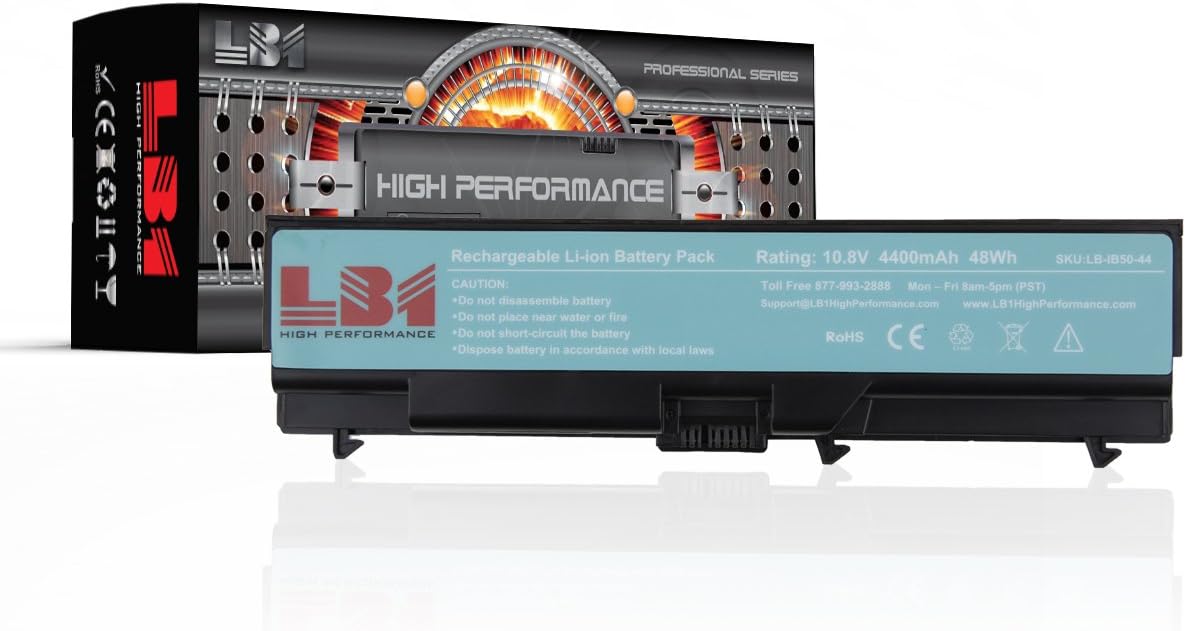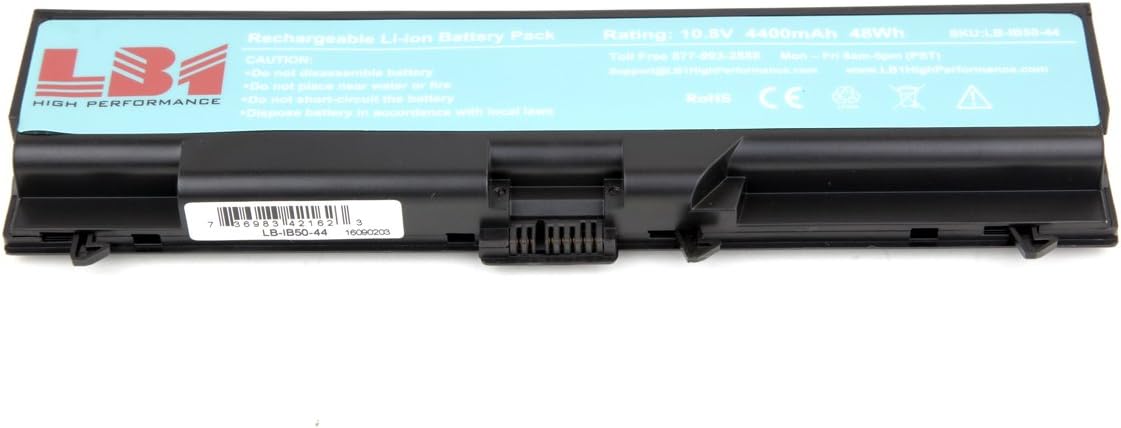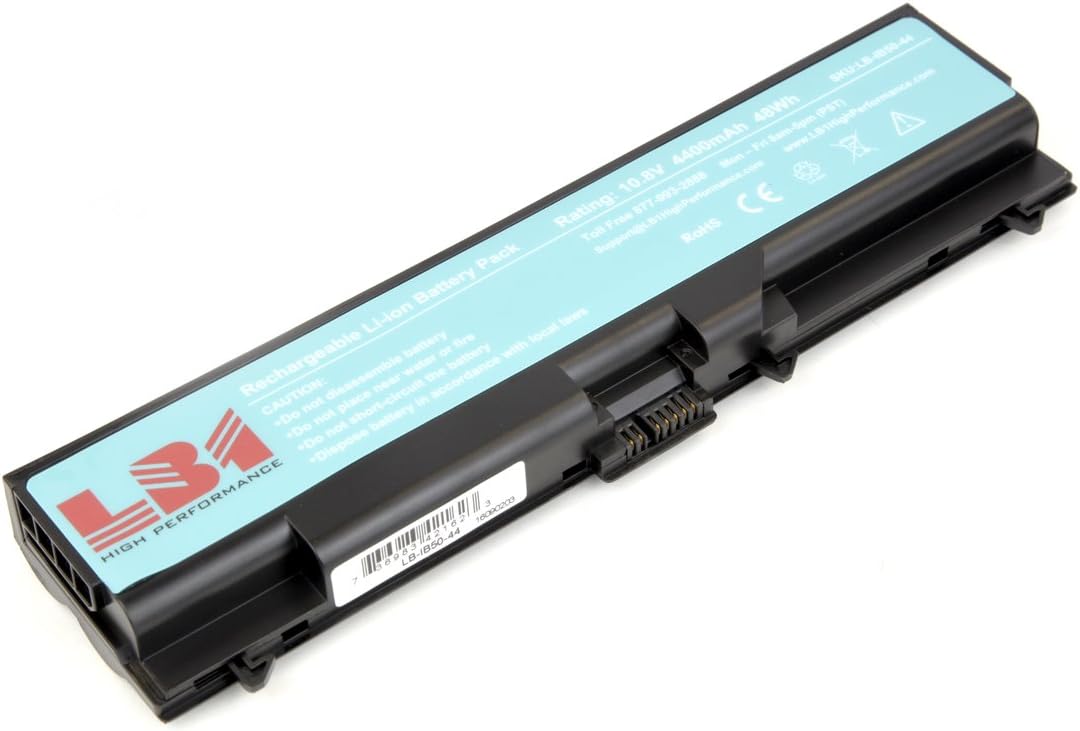
LB1 High Performance Battery for Lenovo Thinkpad Edge 14, 15, E420, E425, E520, E525 Fits: 42T4848 57Y4186
Category: Computers
About LB1 High Performance At LB1 High Performance we offer the highest quality batteries, adapters, consumer electronics, and more. Our mission is to provide our customers with the best buying experience possible. You can expect with every purchase unbeatable quality, performance, reliability by using only the best materials and workmanship. With our exceptional live customer service 7 days a week and our exclusive $100k product protection plan we ensure every customer is completely 100% satisfied guaranteed. Compatible Models IBM Lenovo E40 | E50 | Edge 0578-47B | Edge 14 | Edge 15 | Edge E420 | Edge E425 | Edge E520 | Edge E525 | L410 | L412 | L420 | L421 | L510 | L512 | L520 | SL410 2842 | SL410 2874 | SL410 | SL410k 2842 | SL510 2847 | SL510 2875 | SL510 | T410 | T410i | T420 | T510 | T510i | T520 | T520i | W510 | W520 | Edge 14 inch 05787XJ | Edge 14 inch 05787YJ | Edge 14 inch 0578F7U | FRU 42T4797 | FRU 42T4817 | Edge 14 inch 05787WJ | Edge 14 inch 05787VJ | Edge 14 inch 05787UJ Compatible Part Numbers 42T4235 | 42T4708 | 42T4714 | 42T4731 | 42T4733 | 42T4737 | 42T4753 | 42T4756 | 42T4757 | 42T4763 | 42T4764 | 42T4798 | 42T4803 | 42T4819 | 42T4848 | 42T4849 | 42T4850 | 42T4851 | 42T4852 | 42T4911 | 42T4912 | 51J0499 | 51J0500 | 57Y4185 | 57Y4186 | 57Y4545 | 42T4703 | 42T4752 | 42T4794 | 42T4796 | 42T4702 | 42T4751 | 42T4755 | 42T4791 | 42T4793 | 42T4795 Buy with confidence! 18 Months Warranty.Live Customer Service, Email and Chat | Mon-Fri 4am-8pm PST | Sat- Sun 8am-5pm PST.Peace of mind exclusive 100k product protection.Copyright 2015 LB1 High Performance All Rights Reserved.
Features: Battery Type: Li-ion; Capacity: 4400mAh/48Wh; Cells: 6-cell; Voltage: 10.8V | 100% Brand New from Manufacturer. Rechargeable Up to 500 times over life of battery. | Premium Grade A cells ensures peak performance and reliability. Operation time depends on the capacity of the battery, laptop settings, power consumption of equipment, and how you use it. | CE-/RoHS-/FCC- Certified and Built-in circuit protection ensure both safety and stability. | Live Support Mon-Fri 4am-8pm PST | Sat-Sun 8am-5pm PST | 18 Months Hassle-Free Warranty.